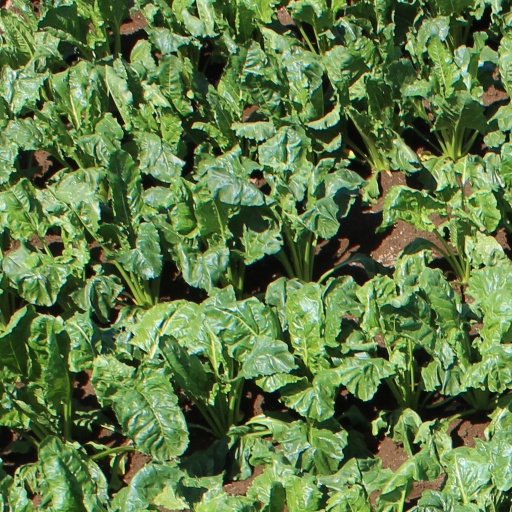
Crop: sugar beet